Deathstroke

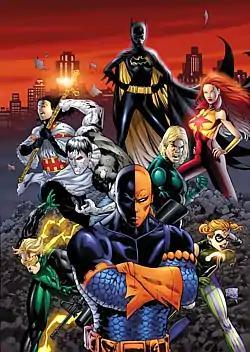
Cover of "Teen Titans" (vol. 3) #43: "Titans East Part 1". Art by Tony Daniel.

Slade appears in the "Green Arrow" series after the one year jump in DC Comics' storylines. Apparently in hiding, he nearly murders a crony of several Star City businessmen who want to hire him for a murder. Before finishing his violent refusal, he asks the name of the target. When informed that it was to be the mayor of Star City, Oliver Queen (whom Deathstroke knows is secretly Green Arrow), he spares the lackey and decides to take the job.